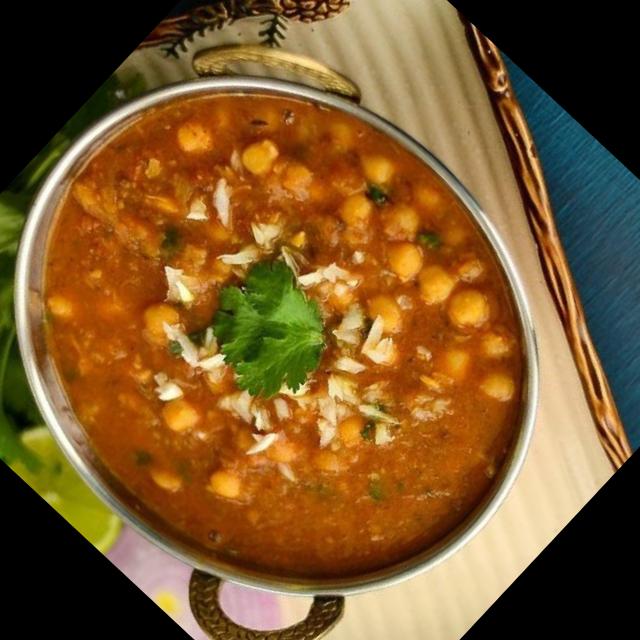
Dish: chole